Century of Progress Architectural District

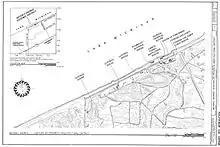
Historic American Buildings Survey

The Beverly Shores Century of Progress Architectural District encompasses houses from the 1933–34 Chicago Century of Progress Exposition that comprised a "portion of an exhibit known as the Home and Industrial Arts Group. Many of these structures were innovative and displayed engineering and construction technologies that have become an integral part of modern residential architecture."